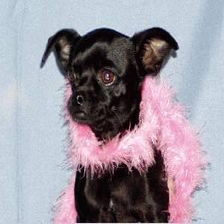
Species: dog
Breed: chihuahua